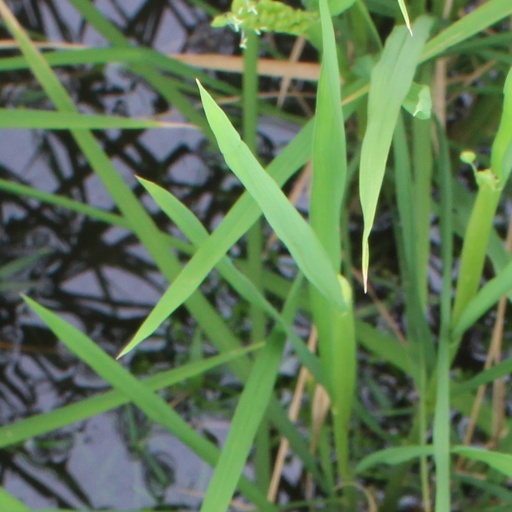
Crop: rice